Wicker Apartments

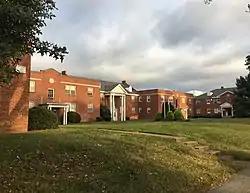

The Wicker Apartments, later known as the Bellevue Apartments, are a historic apartment complex at 3905-4213 Chamberlain Avenue and 4210-4232 Old Brook Road in Richmond, Virginia. It is a well-preserved example of a garden apartment complex developed in the post-World War II years (1945–47) with funding support from the Federal Housing Administration. The complex includes sixteen two-story brick buildings with 144 housing units, set on spacious and handsomely landscaped property.